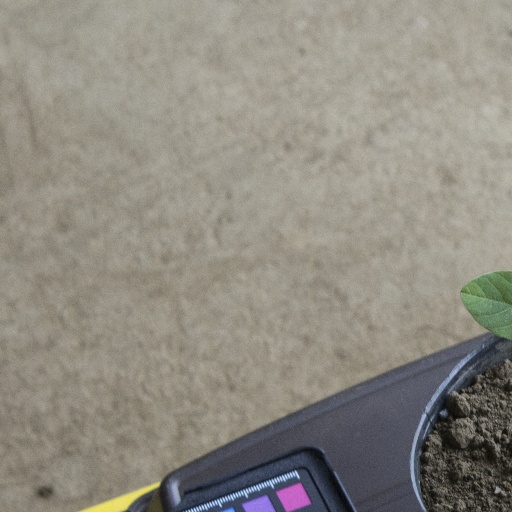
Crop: soybean